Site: brandenburg
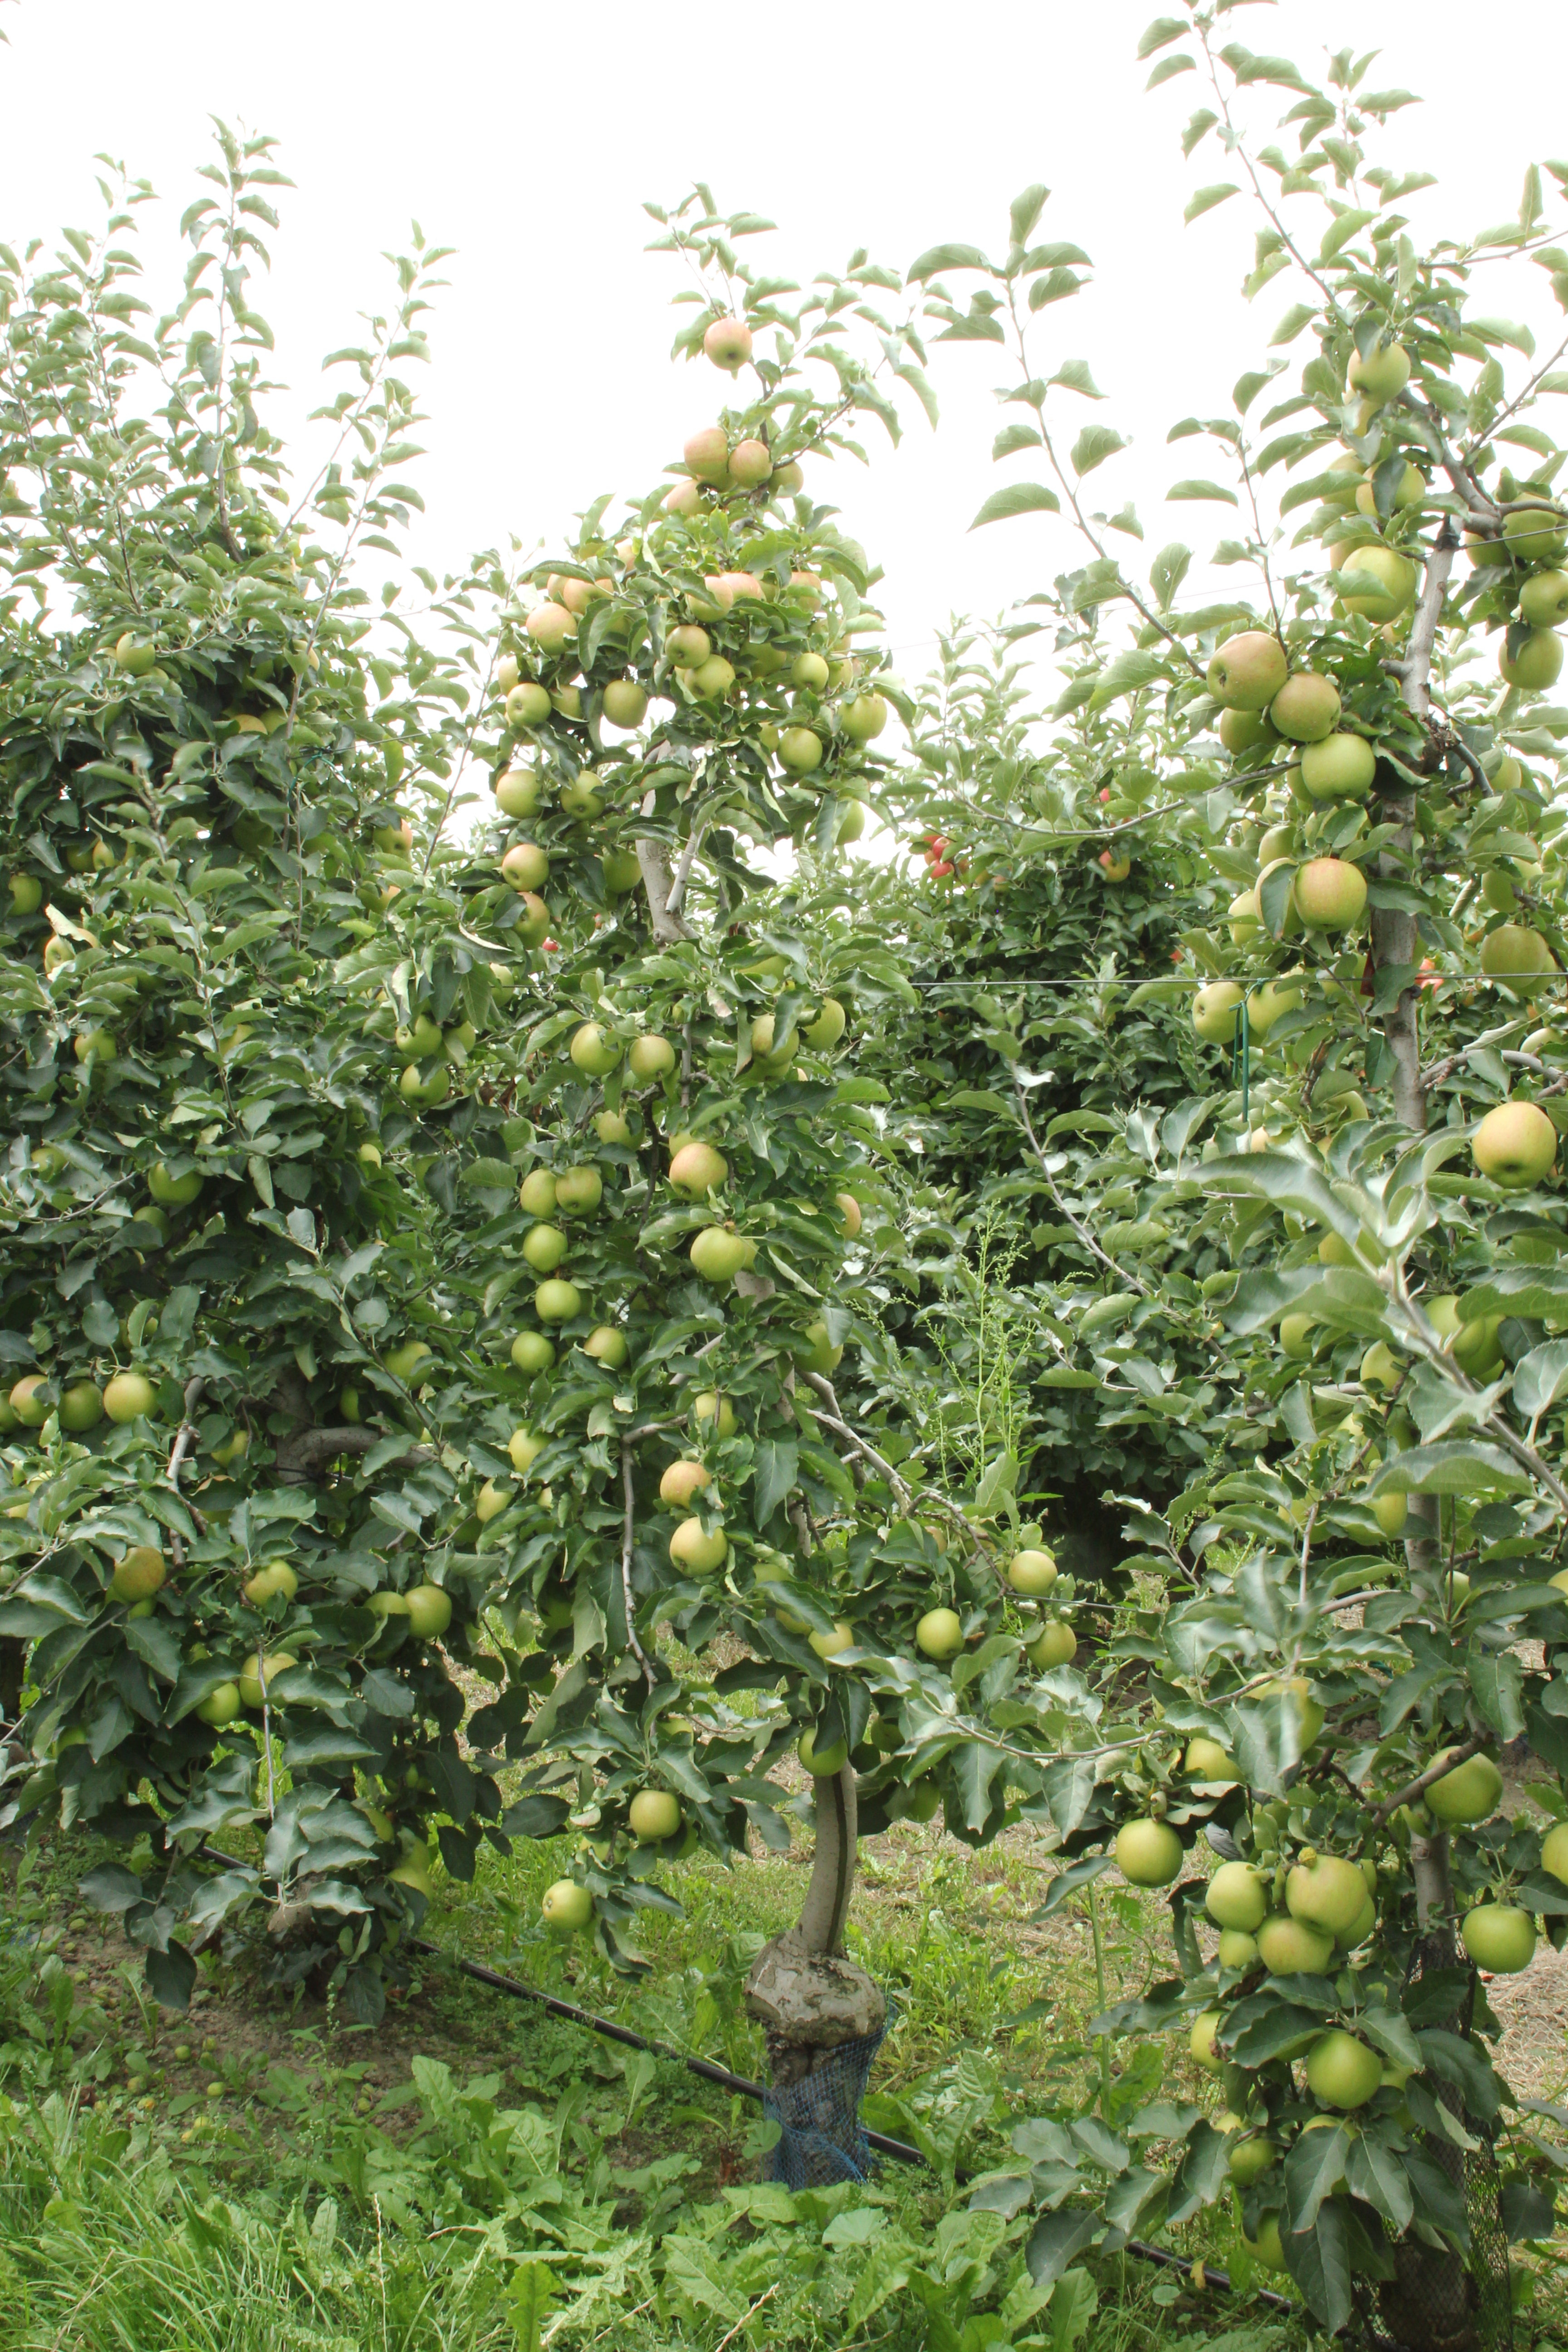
Growth stage (BBCH 87): Maturity of fruit and seed